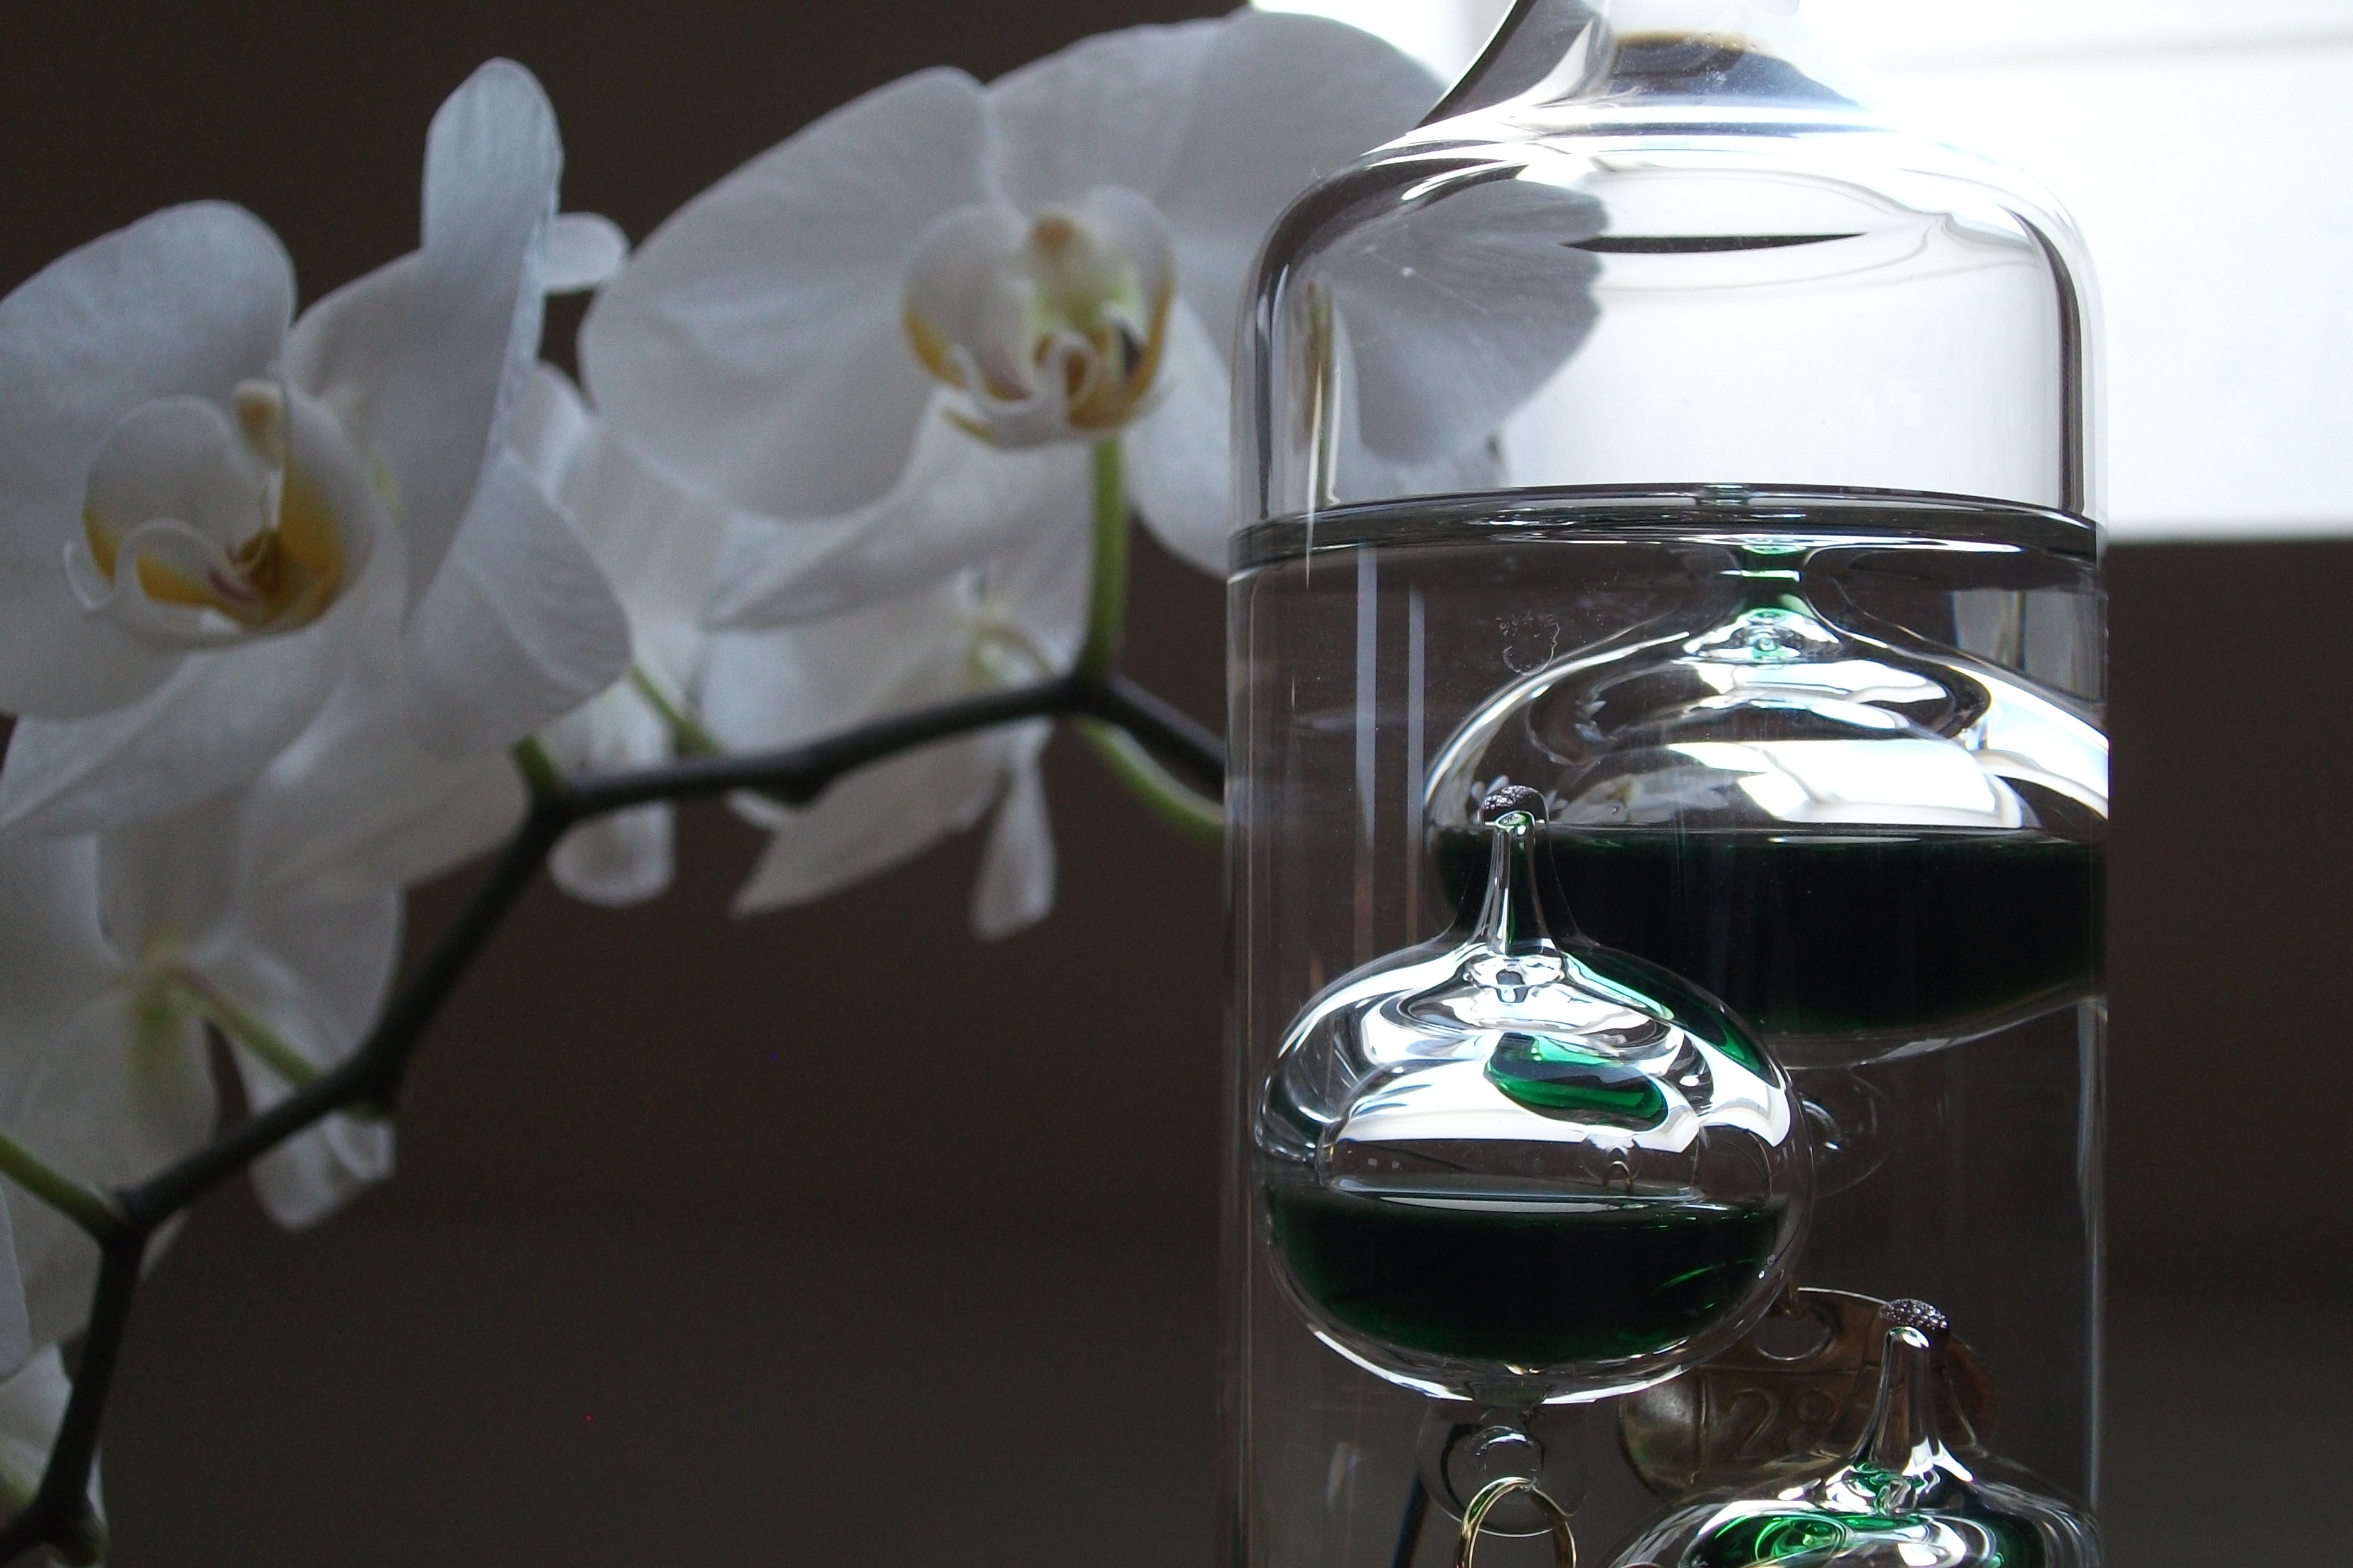
creative, flower, glass, bottle, lighting, modern, art, distilled beverage, art image, modern natural sensation